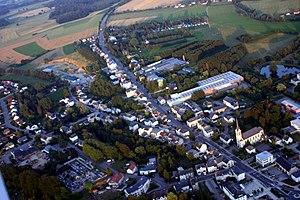
Photo aérienne de Steinfort (Luxembourg).
Steinfort est une localité luxembourgeoise et le chef-lieu de la commune portant le même nom située dans le canton de Capellen.